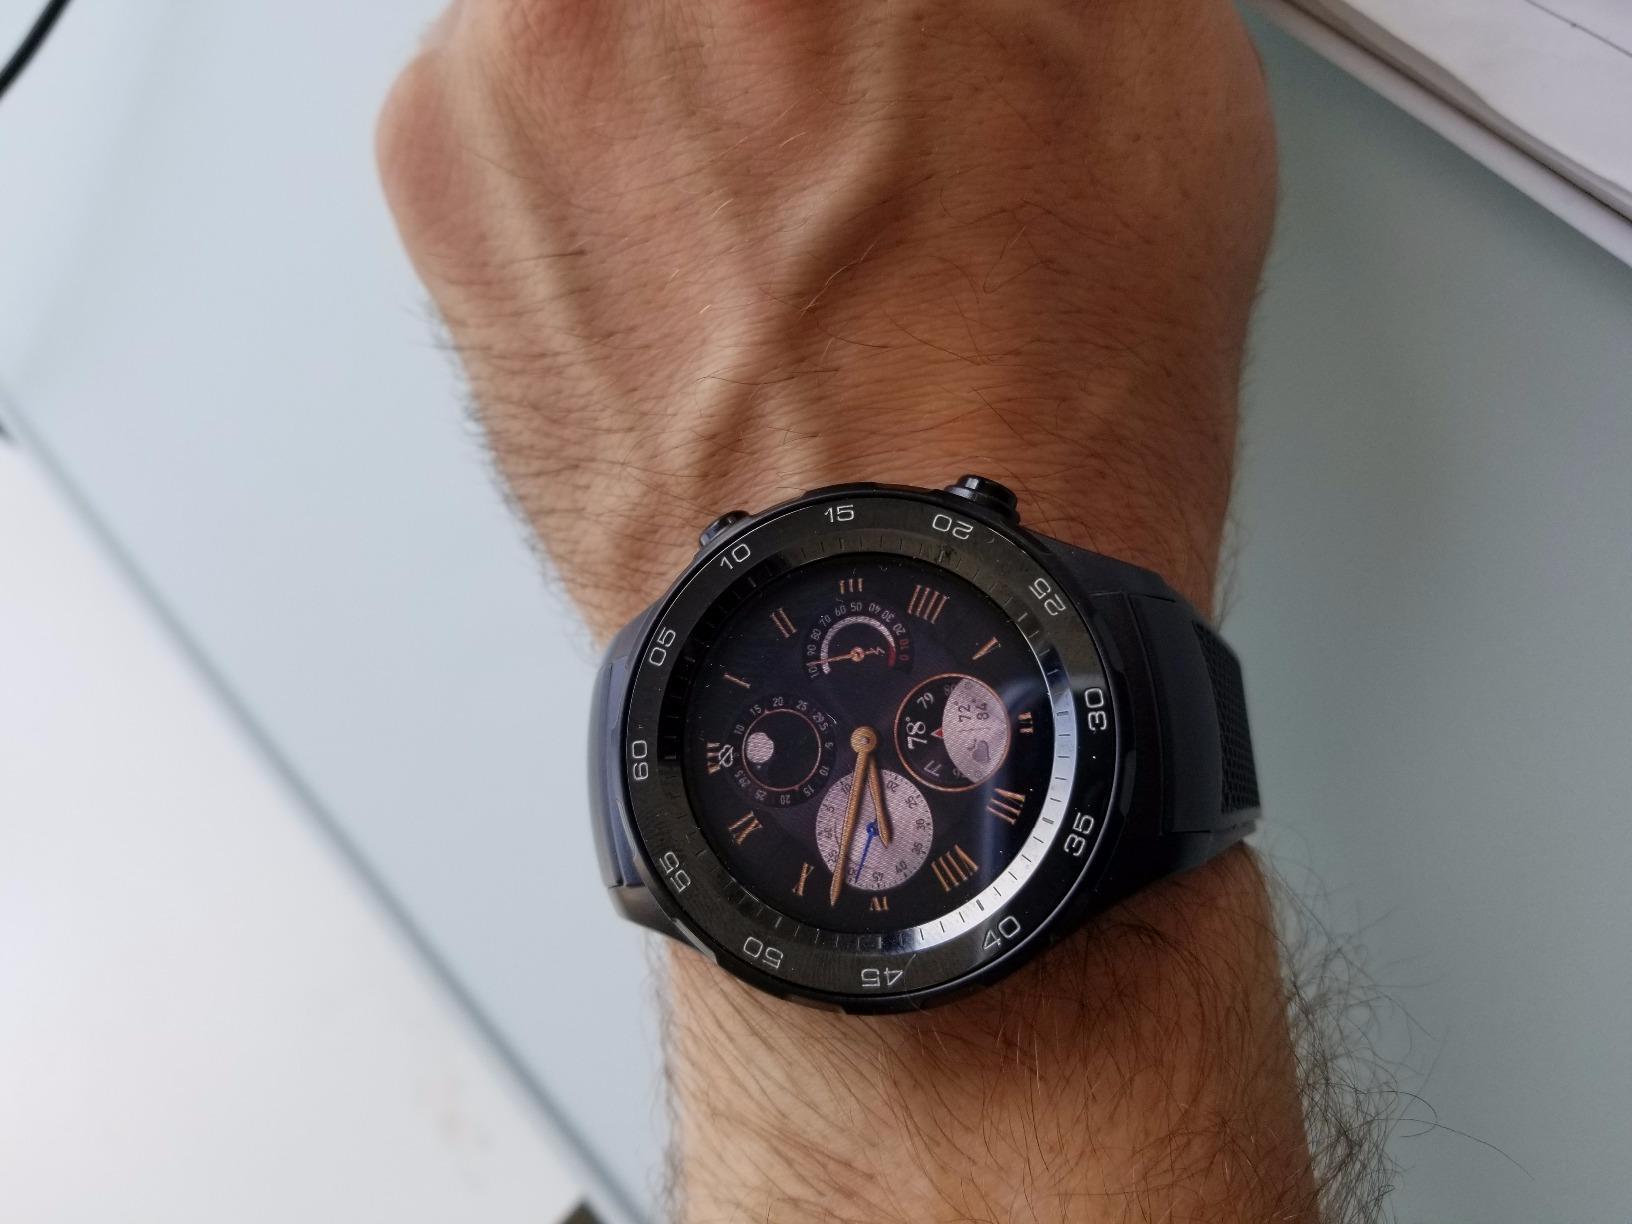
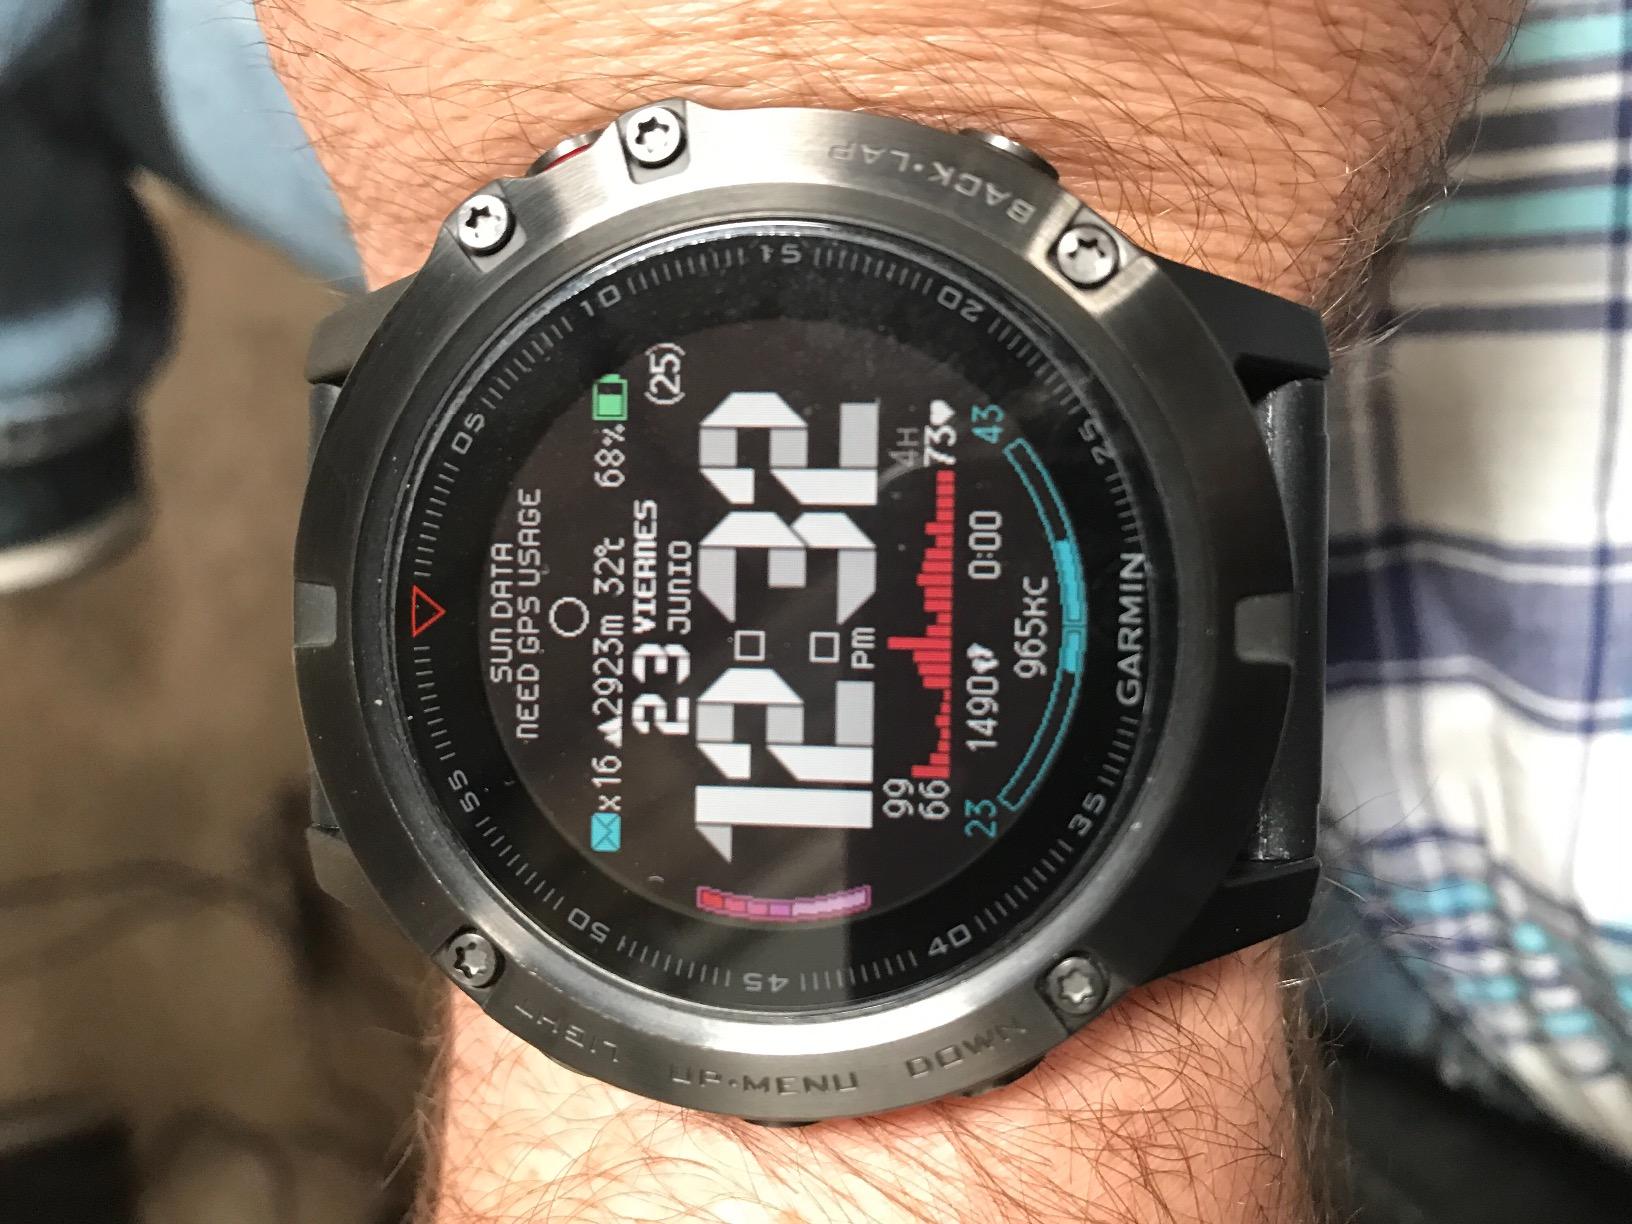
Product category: smartwatch
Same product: no